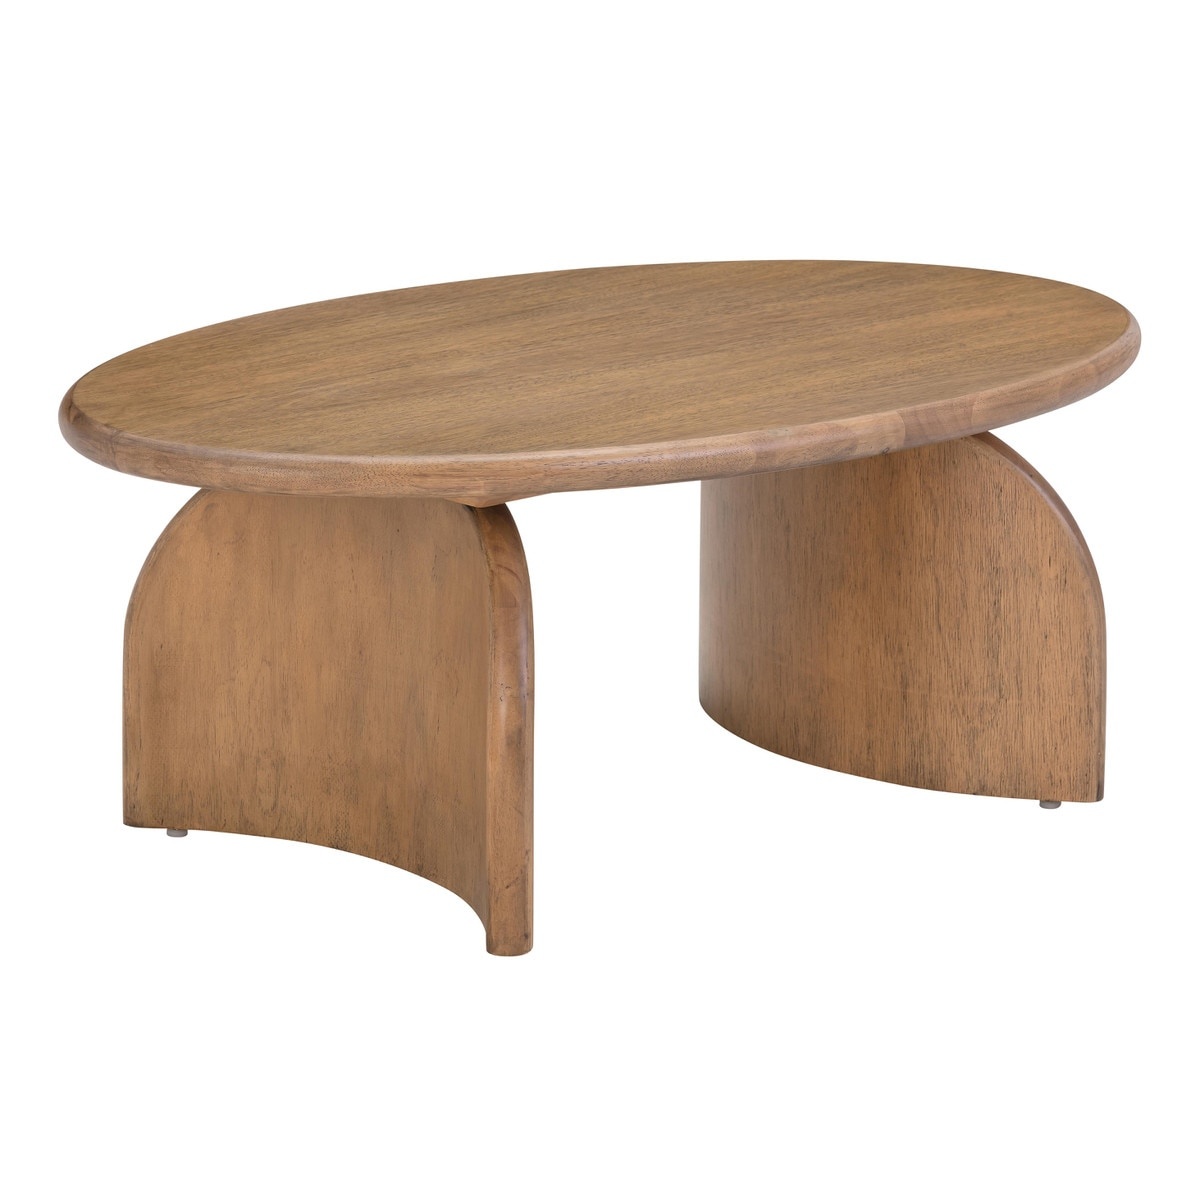
Sofia Cognac Wooden Coffee Table Model: TOV-OC54237
Whether you're enjoying a quiet morning coffee or hosting gatherings with friends and family, the Sofia Cognac Wooden Coffee Table is sure to elevate your living space with its contemporary charm and lasting durability. The curved legs and soft cognac color add an artistic and modern aesthetic. The oval table top allows for space for your trinkets, flowers, books, and snacks. Size: 47.3"W x 27.5"D x 17.5"H Model Number: TOV-OC54237
Brand: Update
Category: Furniture > Tables > Accent Tables > Coffee Tables